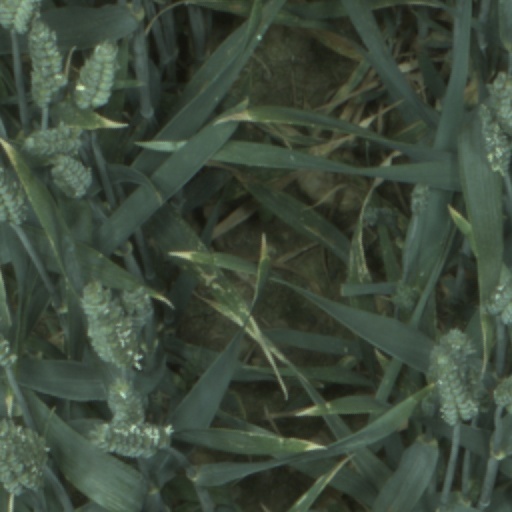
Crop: wheat